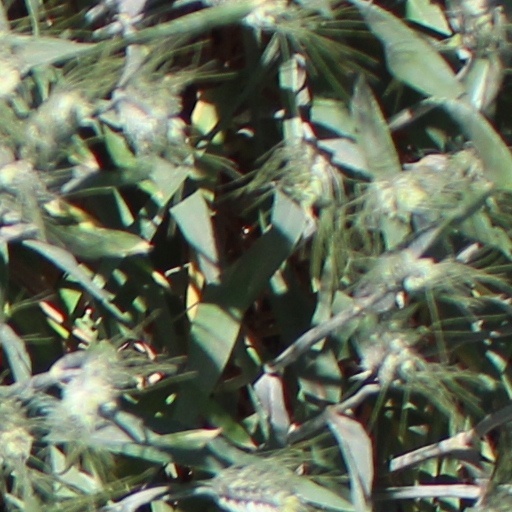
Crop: wheat